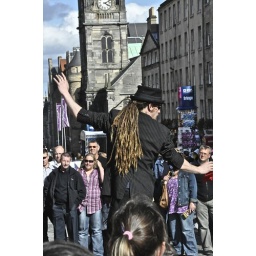
edinburgh international fringe and comedy festival 2009 pretty girl in red mac